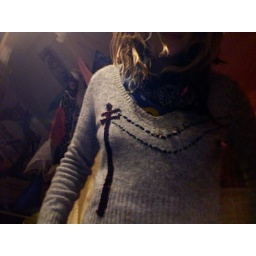
sweater is a handmedown from zoe, telephone lines, pole, and faintly visible birds sewn/embroidered on by me